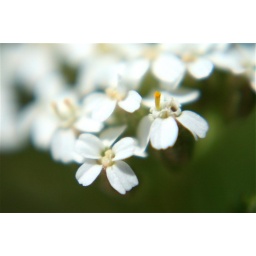
flowers in the field